Lakatnik Point

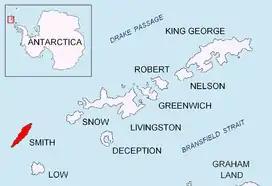
Location of Smith Island in the South Shetland Islands.

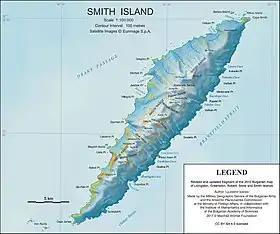
Topographic map of Smith Island.

Lakatnik Point (‘Nos Lakatnik’ \'nos la-'kat-nik\) is a point on the northwest coast of Smith Island, South Shetland Islands situated 1.6 km north-northeast of Lista Point, 11 km north-northeast of Cape James, 2.66 km southwest of Garmen Point and 22 km southwest of Cape Smith. Formed by an offshoot of Neofit Peak. Bulgarian early mapping in 2008. Named after the settlement of Lakatnik in western Bulgaria.